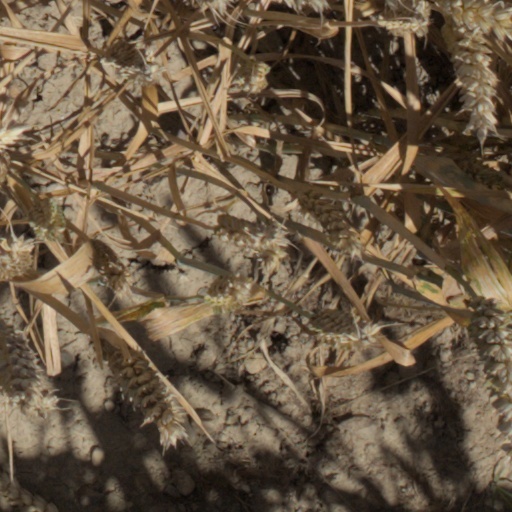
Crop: wheat